Laura Verdonschot

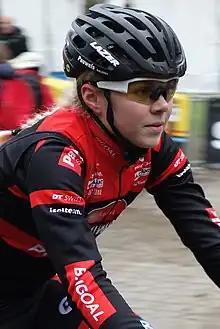
Verdonschot in 2020

Laura Verdonschot (born 4 December 1996) is a Belgian professional racing cyclist, who currently rides for UCI Cyclo-cross Team De Ceuster–Bonache.